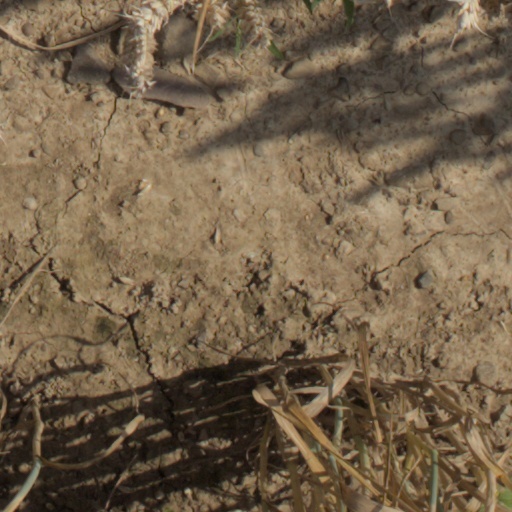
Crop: wheat